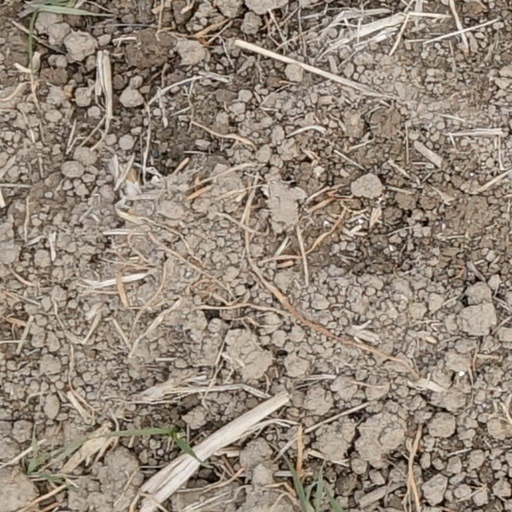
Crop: wheat